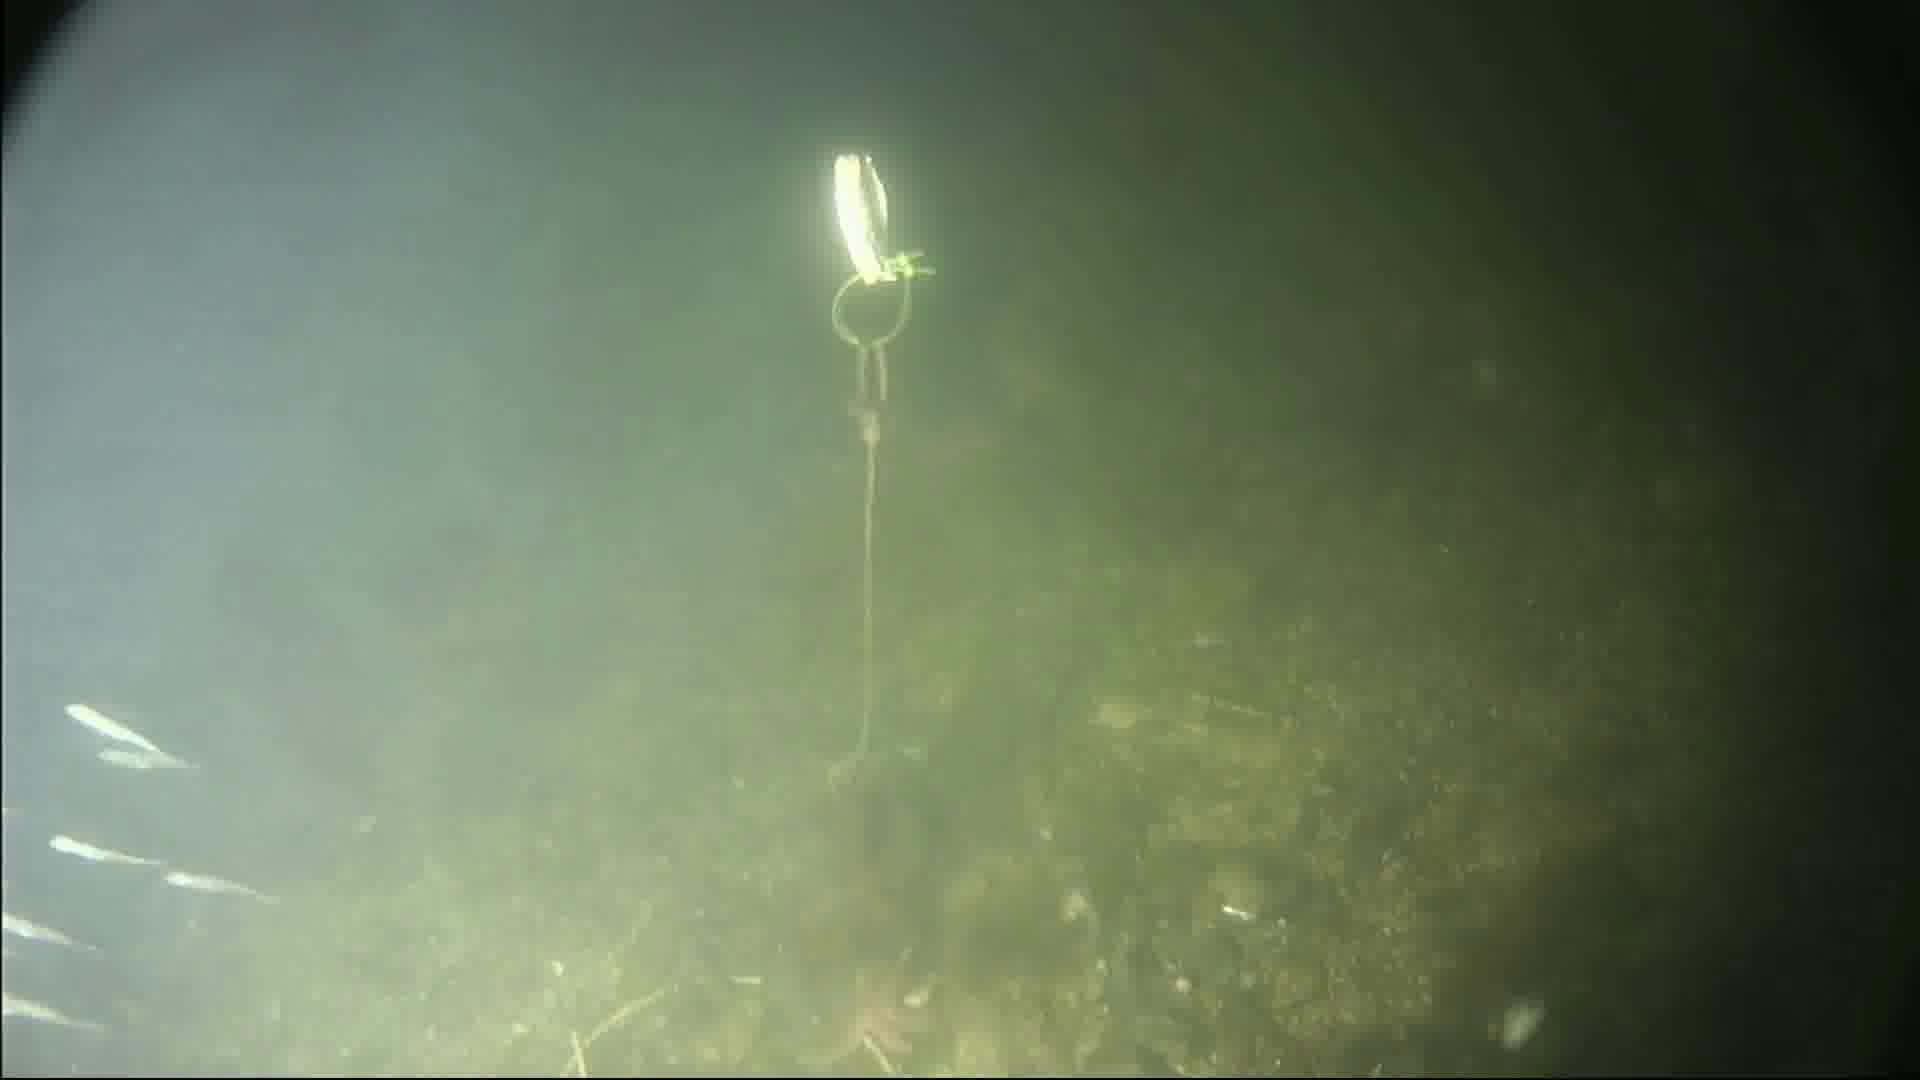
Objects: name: starfish
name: crab
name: small_fish